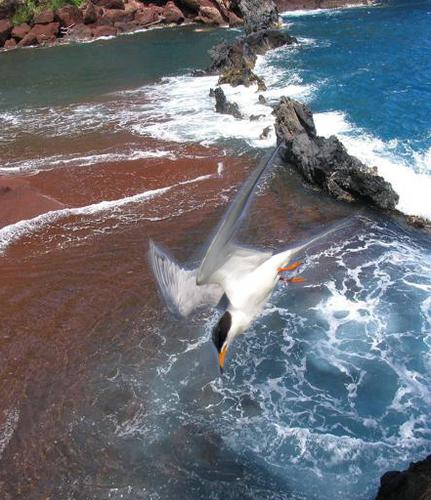
Bird species: Forsters_Tern
Bird type: waterbird
Background: water